Sukumar Ray

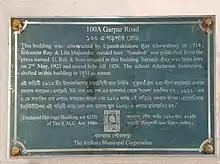
House Sukumar Ray at 100 A, Garpar Road Kolkata - Heritage Building Tag by KMC

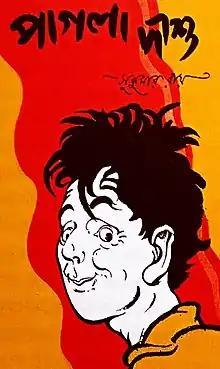
Pagla Dashu

In 1906, Ray graduated with double Honours in Physics and Chemistry from the Presidency College, then affiliated with the University of Calcutta. Before that, he attended City College School, Surya Sen Street along with his classmate who inspired his famous funny character "Pagla Dashu", which appeared in several of his penned stories. He was trained in photography and printing technology in England at the School of Photo-Engraving and Lithography, London, and was a pioneer of photography and lithography in India. While in England, he also delivered lectures about the songs of Rabindranath before Tagore won the Nobel Prize. Meanwhile, Sukumar had also drawn acclaim as an illustrator. As a technologist, he also developed new methods of halftone blockmaking, and technical articles about this were published in journals in England. The "Penrose Annual" published two articles by Ray. While in the United Kingdom, he joined the Royal Photographic Society in 1912 and remained a member until his death, gaining his Fellowship in 1922.